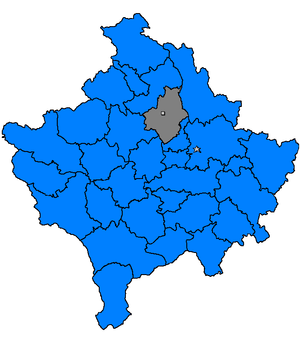
Vushtrri en albanais et Vučitrn en serbe latin est une ville et une commune/municipalité du Kosovo. Elle fait partie du district de Mitrovicë/Kosovska Mitrovica. Selon le recensement kosovar de 2011, la ville intra muros compte 26 964 habitants et la commune/municipalité 69 870.